Lockheed C-130 Hercules

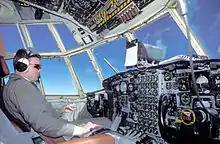
C-130H Hercules flight deck

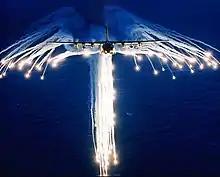
A Hercules deploying flares, sometimes referred to as "Angel Flares" due to the characteristic pattern

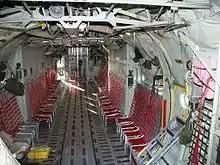
Cargo compartment of a Swedish Air Force C-130

The C-130 Hercules has had a low accident rate in general. The Royal Air Force recorded an accident rate of about one aircraft loss per 250,000 flying hours over the last 40 years, placing it behind Vickers VC10s and Lockheed TriStars with no flying losses. USAF C-130A/B/E-models had an overall attrition rate of 5% as of 1989 as compared to 1–2% for commercial airliners in the U.S., according to the NTSB, 10% for B-52 bombers, and 20% for fighters (F-4, F-111), trainers (T-37, T-38), and helicopters (H-3).